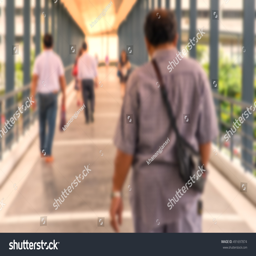
blur , people walking through the hospital corridor .